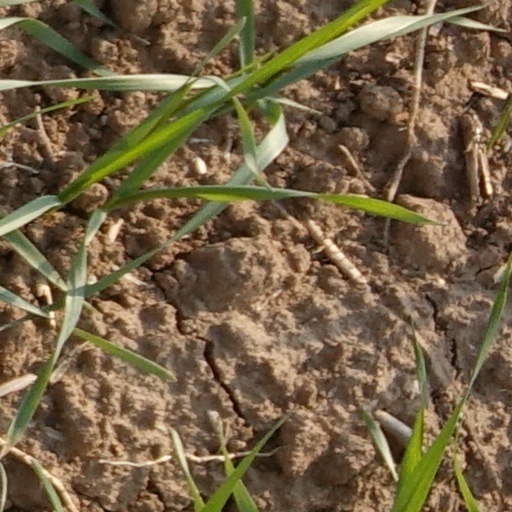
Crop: wheat